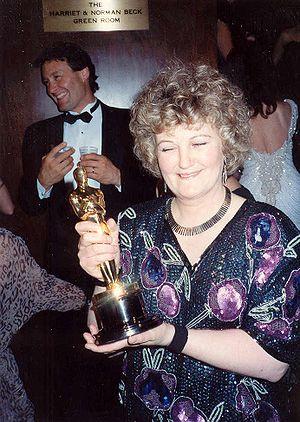
Brenda Fricker est une actrice irlandaise née le 17 février 1945 à Dublin. En 1989, elle devint la première actrice irlandaise à recevoir un Oscar pour My Left Foot.